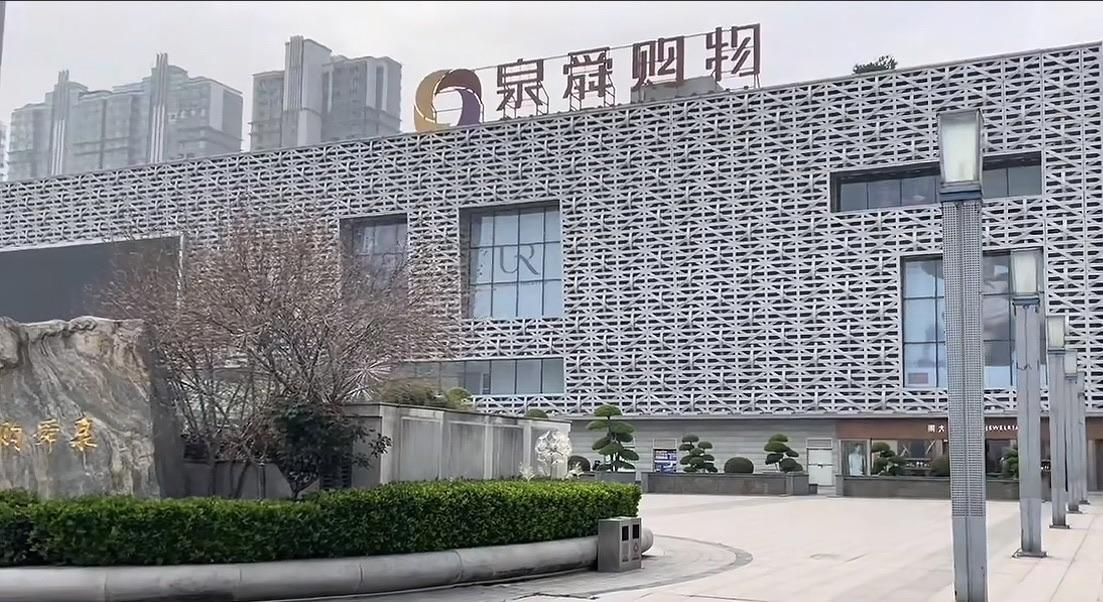
地标名称：泉舜购物
所在城市：洛阳市·洛龙区